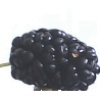
Label: Mulberry 1